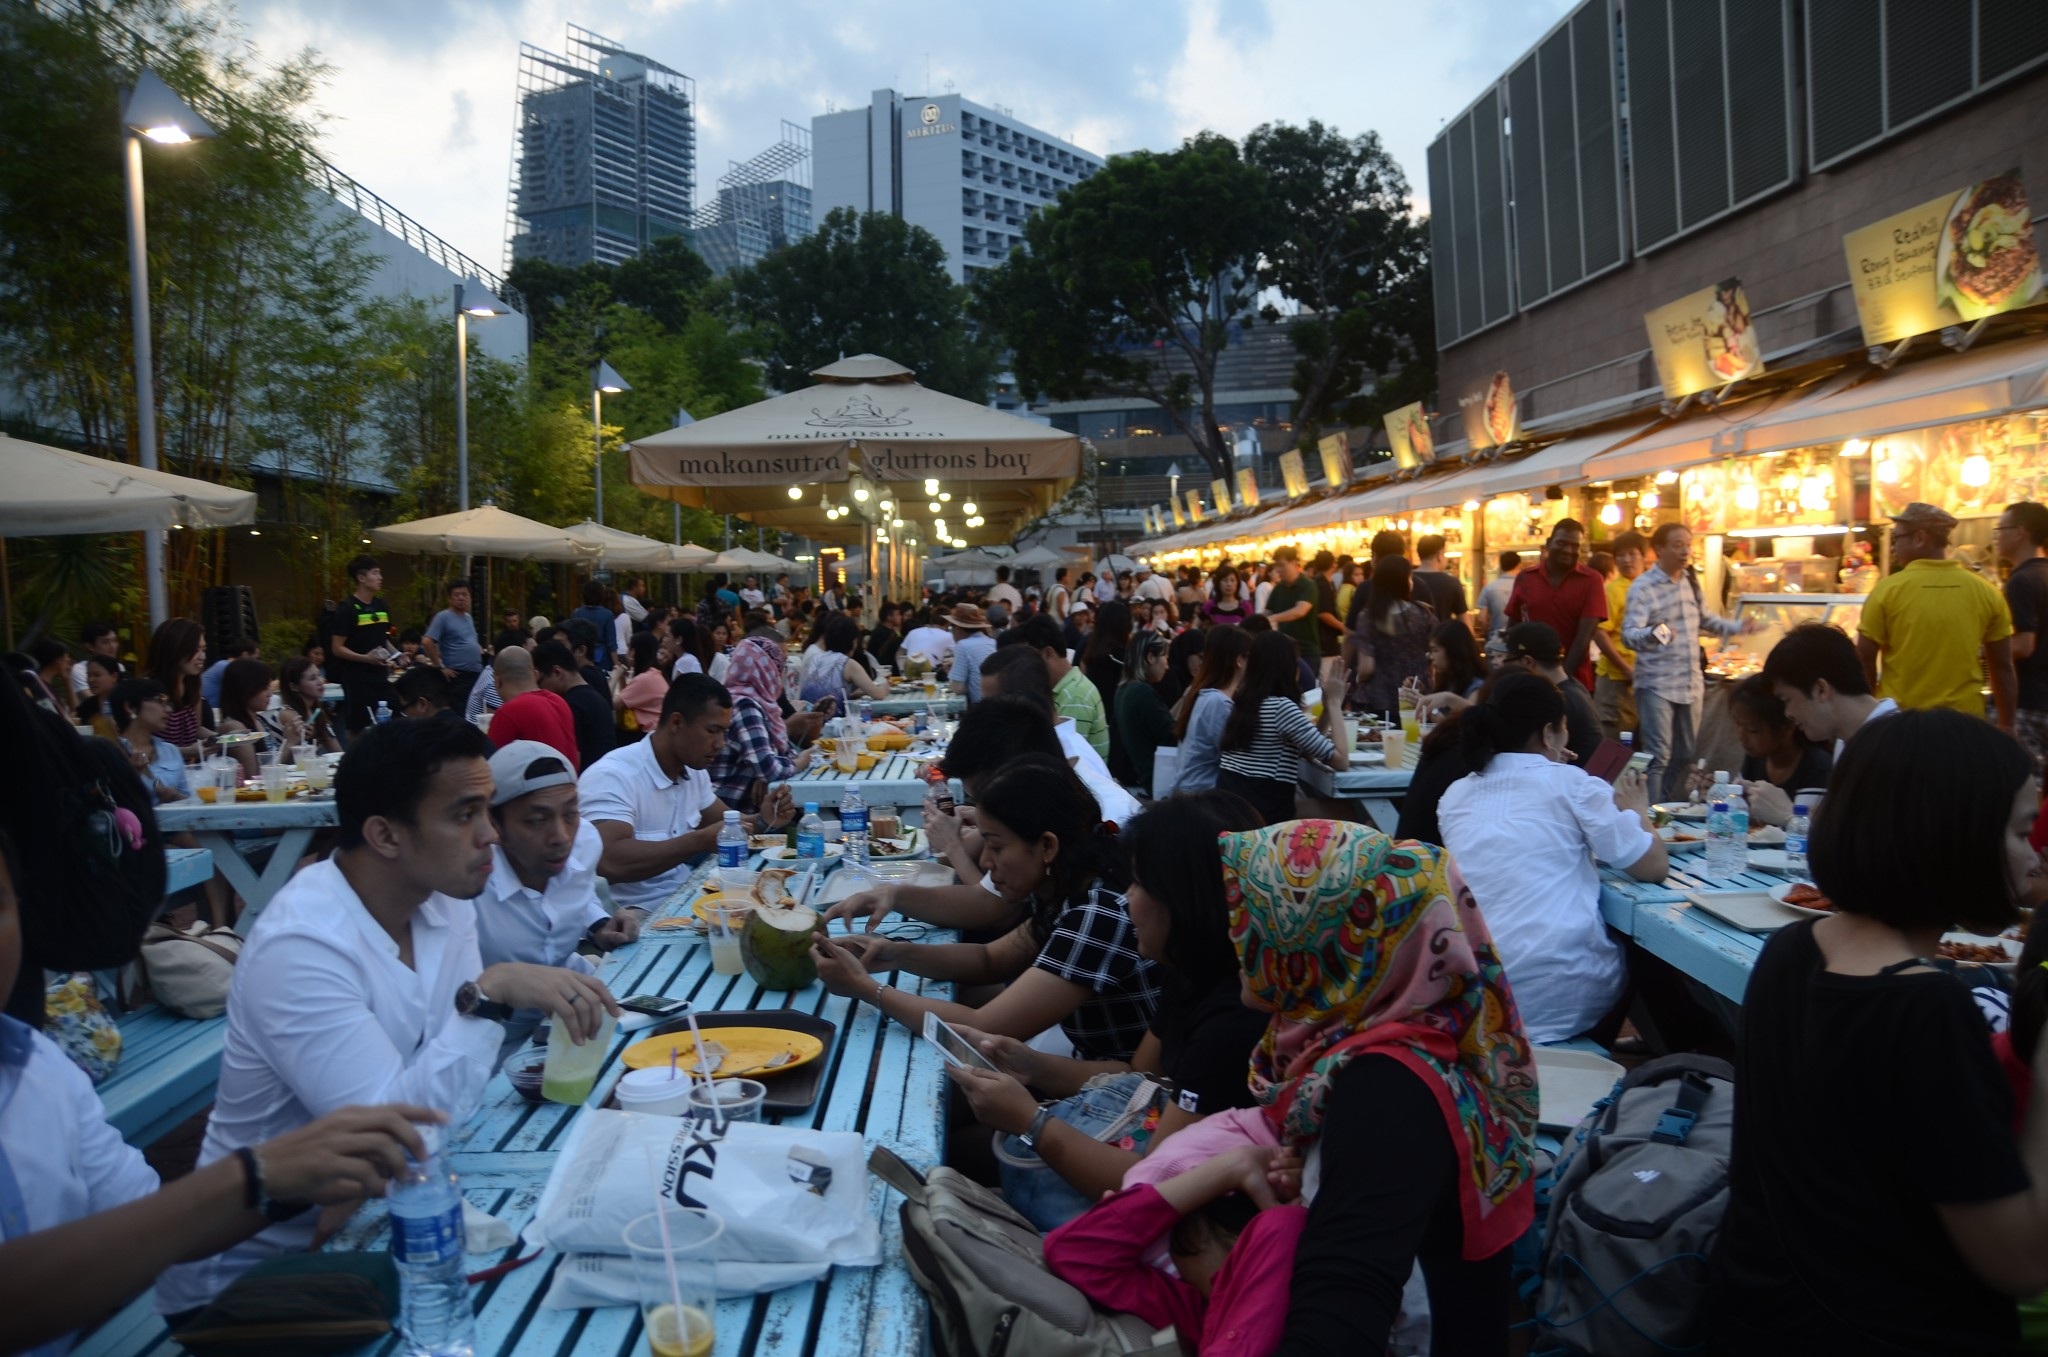
people, city, crowd, bazaar, market, marketplace, tourism, public space, external, singapore, dining room, marina bay sands, sentosa, human settlement